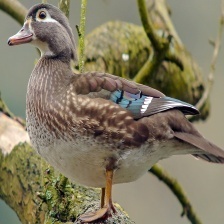
Species: WOOD DUCK
Scientific name: AIX SPONSA
ImageNet parent category: drake